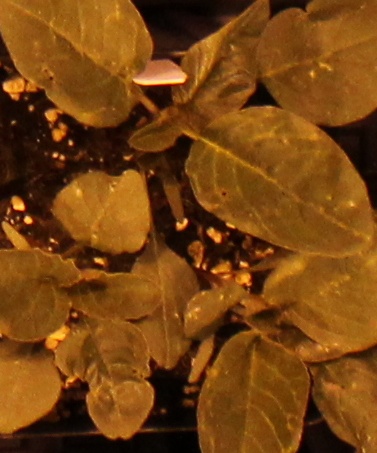
Label: Redroot Pigweed